Poujadism

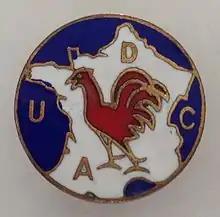
Logo of the organisation

After World War II, Poujade was the owner of a book and stationery store.